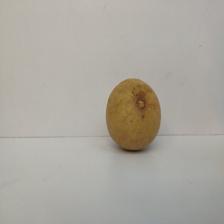
Size: Large